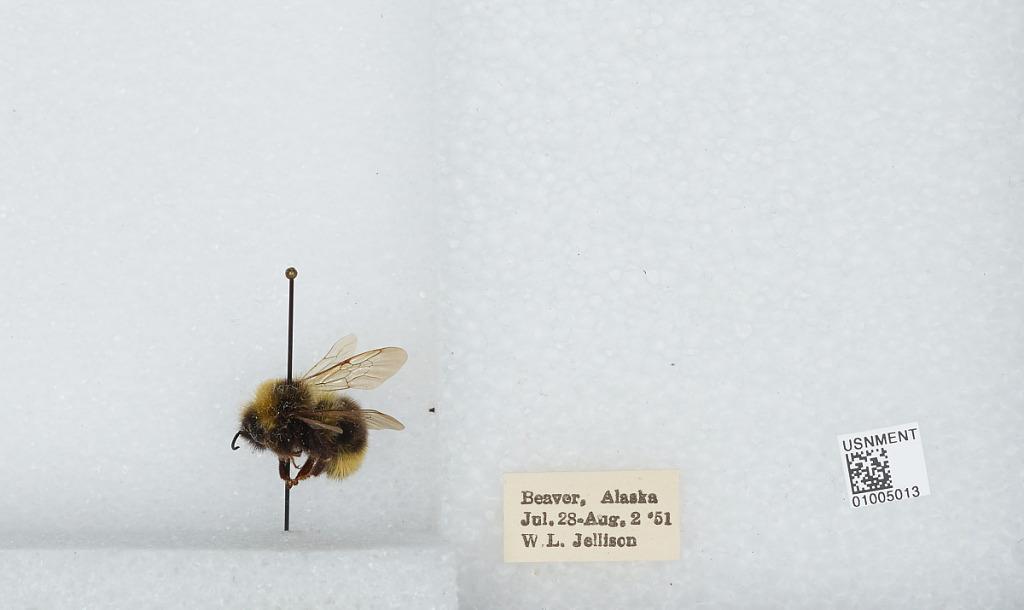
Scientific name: Bombus (Psithyrus) ashtoni (Cresson)
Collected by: W. Jellison
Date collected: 1951-7-28
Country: United States
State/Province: Alaska
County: Yukon-Koyukuk
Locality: Beaver
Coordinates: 66.3597, -147.398